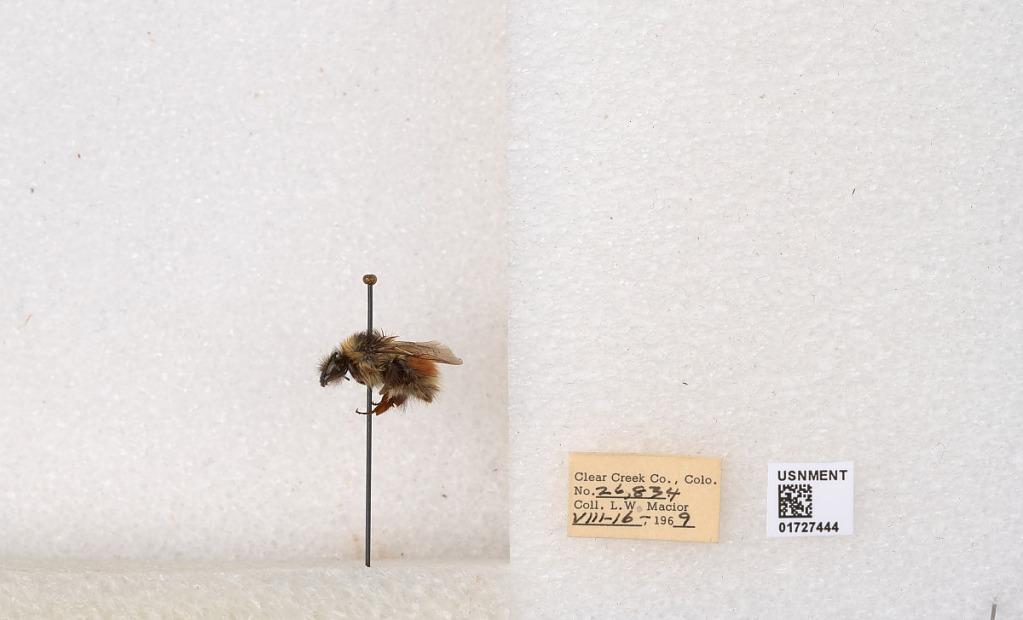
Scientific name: Bombus (Pyrobombus) sylvicola Kirby
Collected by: L. Macior
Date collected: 1969-8-16
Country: United States
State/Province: Colorado
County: Clear Creek
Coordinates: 39.7006, -105.694